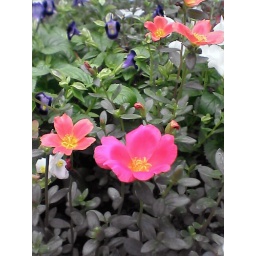
little flower garden by the river